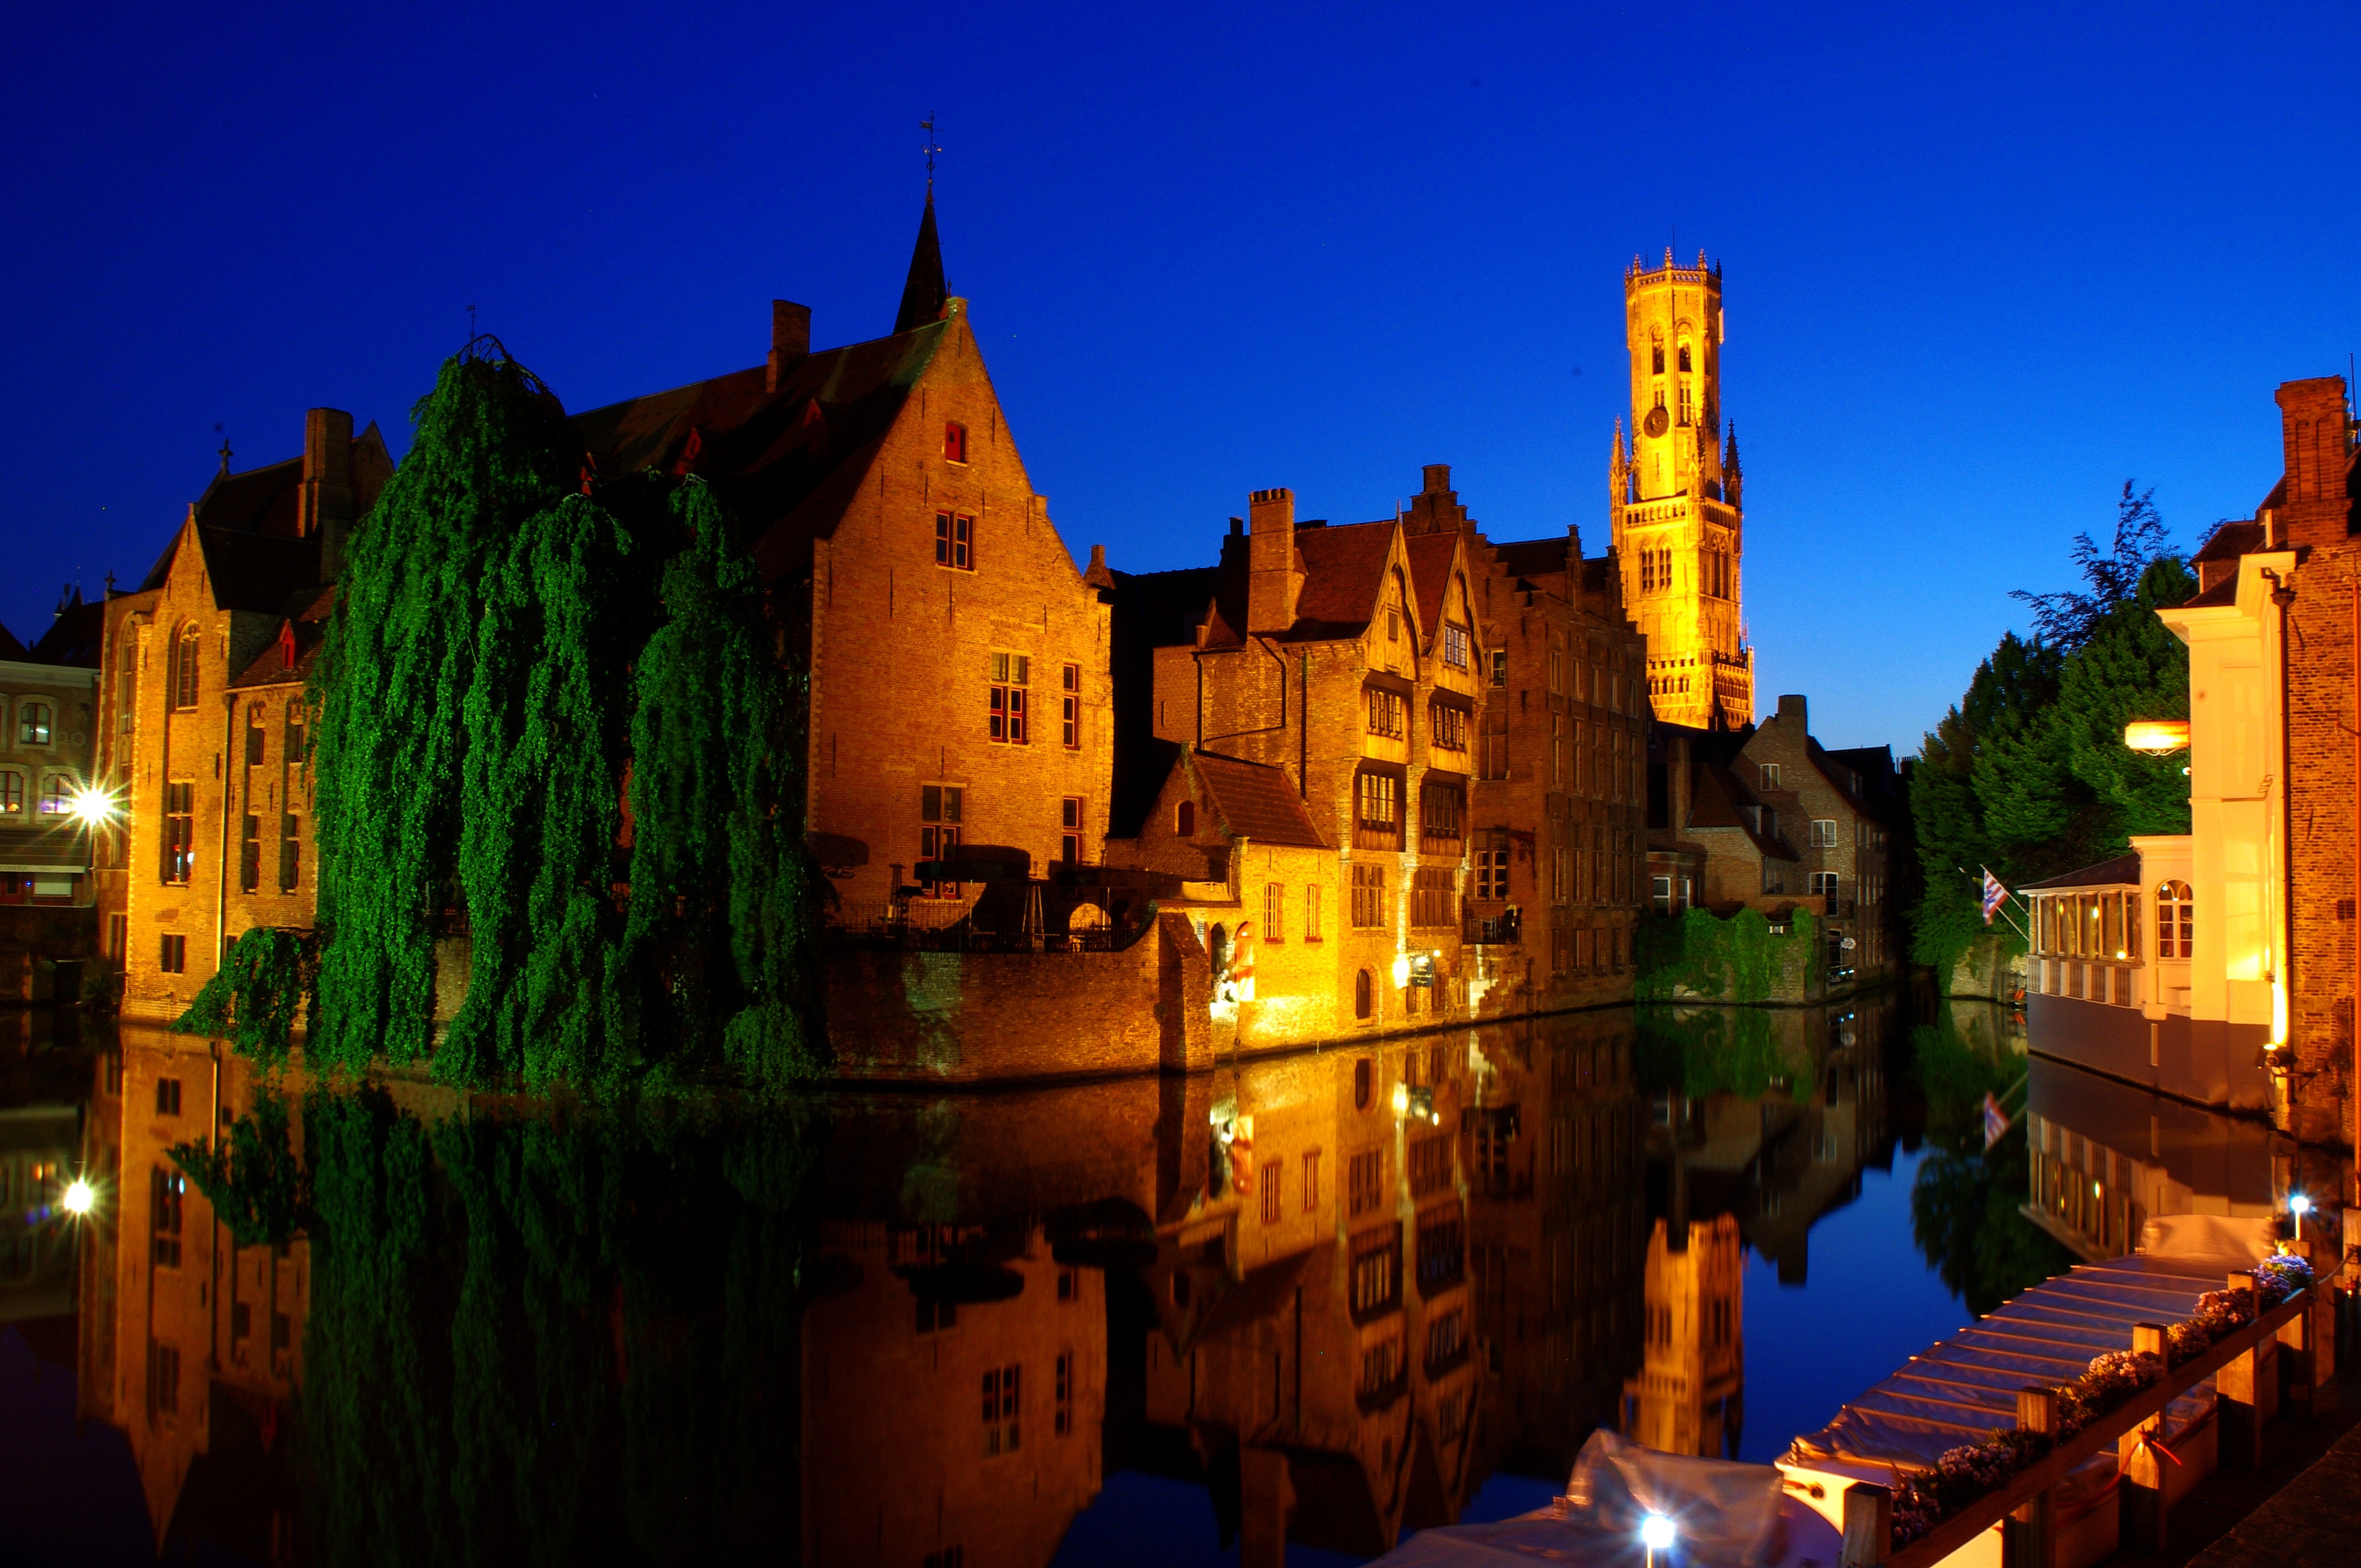
night, town, building, chateau, cityscape, village, dusk, evening, reflection, castle, tourism, waterway, belgium, old town, channel, mood, illumination, bruges, mirroring, medieval city, night image